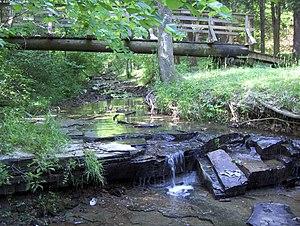
La forêt mémorial de Jefferson est une forêt située au sud-ouest de la zone métropolitaine de Louisville dans le Kentucky, aux États-Unis. Située au cœur de la Knobs region, la forêt s'étend sur 24,52 km² ce qui en fait la plus importante forêt municipale urbaine du pays.